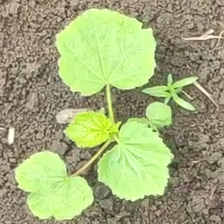
Weed species: Little_Mallow(Malva parviflora)